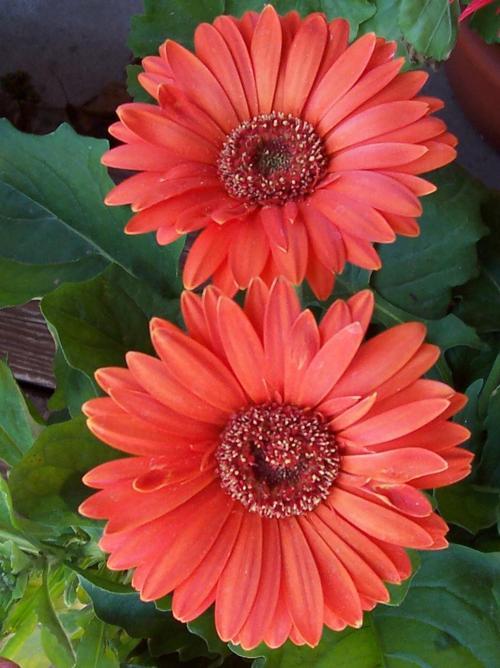
Label: barbeton daisy